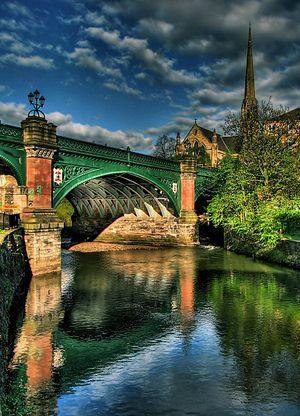
Hillhead est un district de Glasgow. Il est situé au nord de Kelvingrove Park et sur les rives sud de la rivière Kelvin.